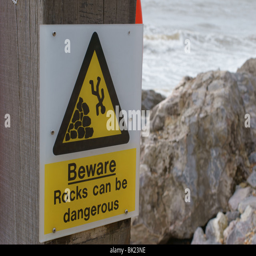
coastal warning sign showing a human figure falling from rocks